Red Square

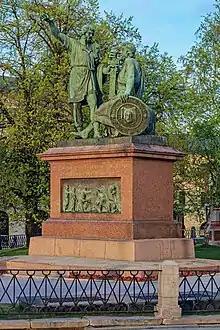
Monument to Minin and Pozharsky

The building at the easternmost point of the square, on the corner of Ilyinka Street, stands exactly where the Middle Trading Rows stood in the 17th century. These formed, along with the Upper Trading Rows, where today's GUM store is located, as part of the broader market trading area that helped shape the Kitay-gorod district, adjacent to the Red Square. This massive expanse of assorted market stalls and self-made wooden huts was for the first time replaced at the end of the 18th century, by a building complex specially built for trade, whose authorship is attributed to the Italian builder Giacomo Quarenghi. In the war of 1812, however, these buildings were burned down and were replaced by the Middle Trading Rows building, rebuilt by Joseph Bové, which has been preserved to this day and is located on Ilyinka Street a few hundred meters east of Red Square.